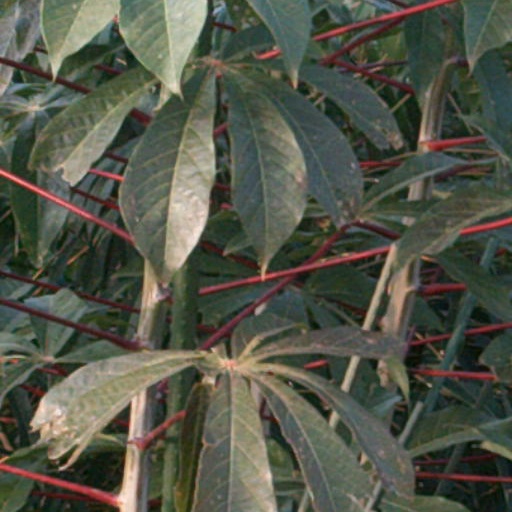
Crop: cassava